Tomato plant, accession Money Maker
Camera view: bottom (45 deg); turntable rotation: 90 degrees
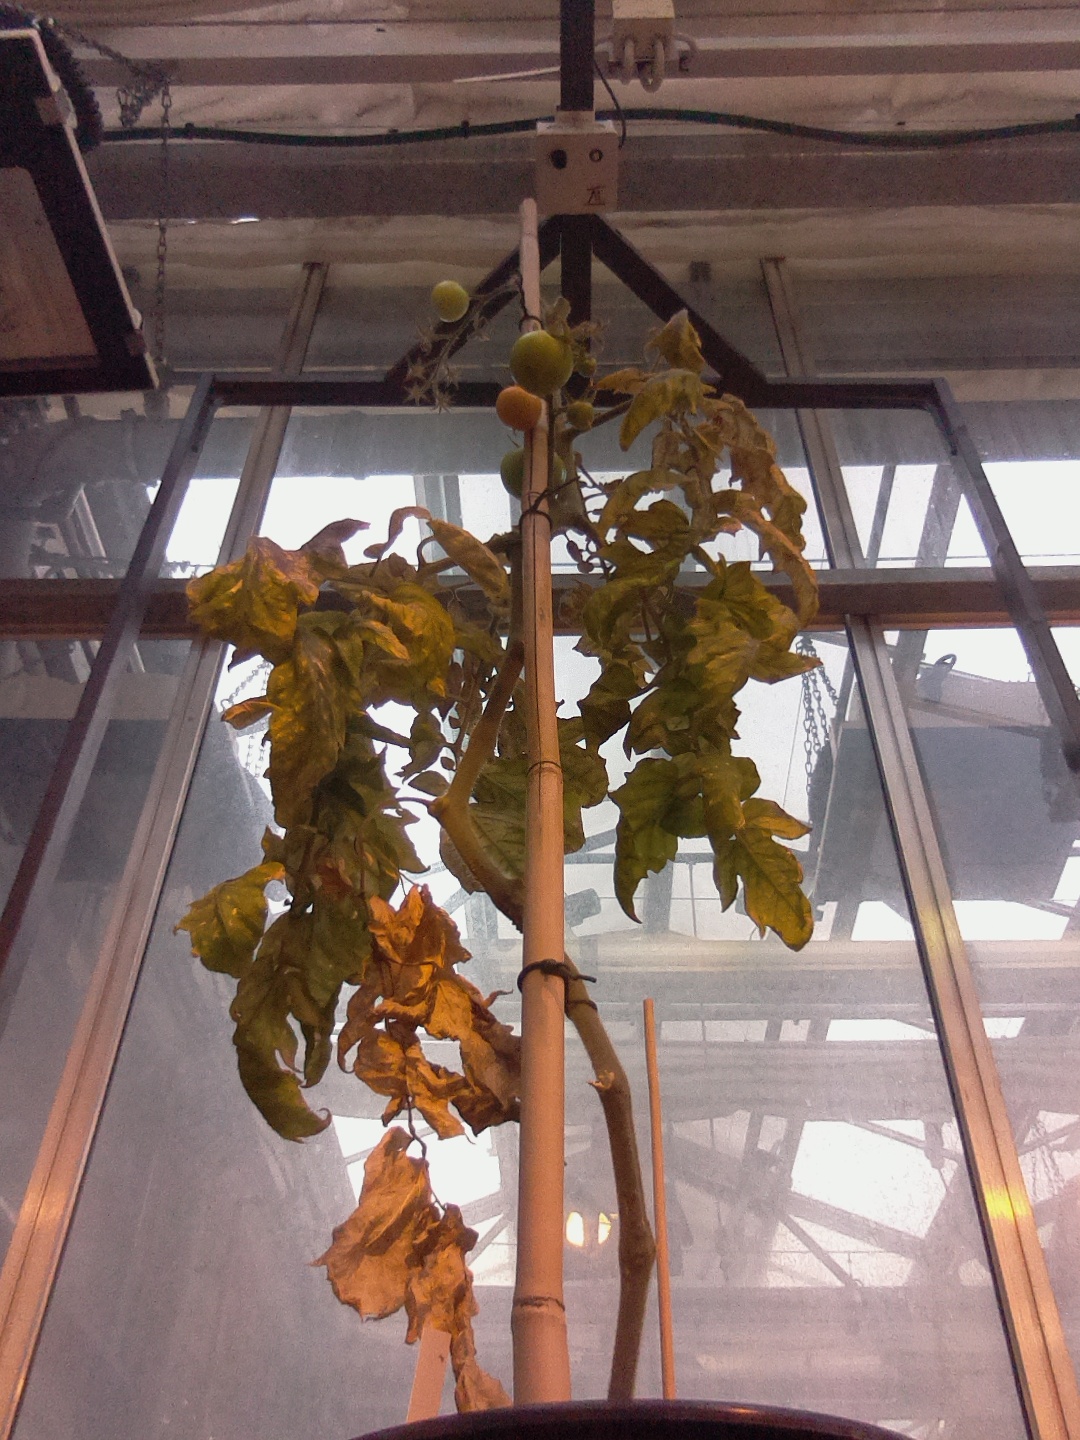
BBCH growth stage 80: fruits start showing typical ripe color (orange -> red)